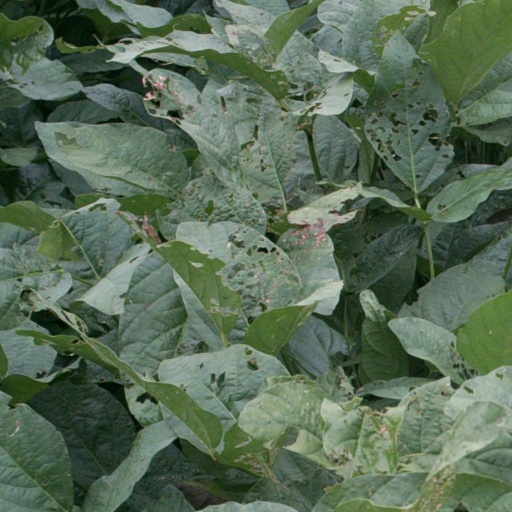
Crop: soybean